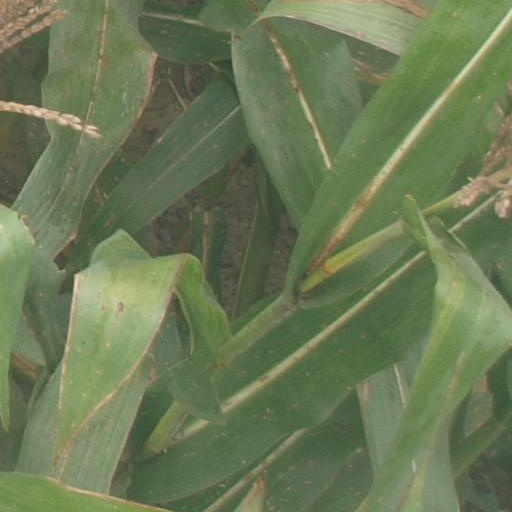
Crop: maize; corn